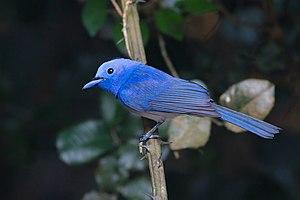
Le Tchitrec azuré, appelé aussi Gobemouche azuré ou Gobemouche monarque azuré, est une petite espèce d'oiseau passeriforme de la famille des Monarchidae présente dans le sud-est asiatique.